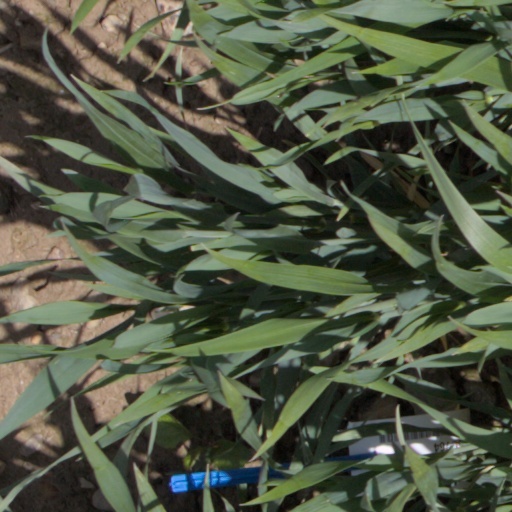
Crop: wheat